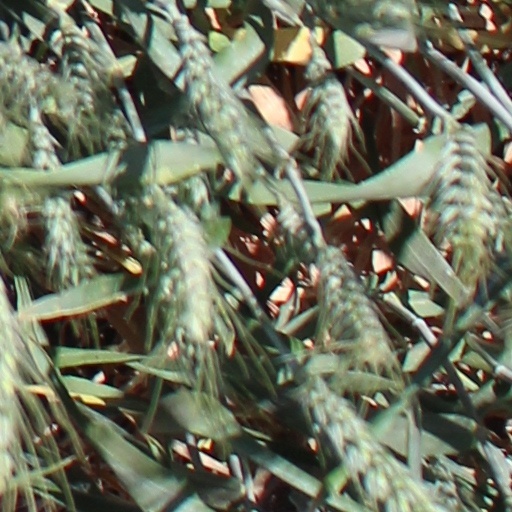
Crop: wheat